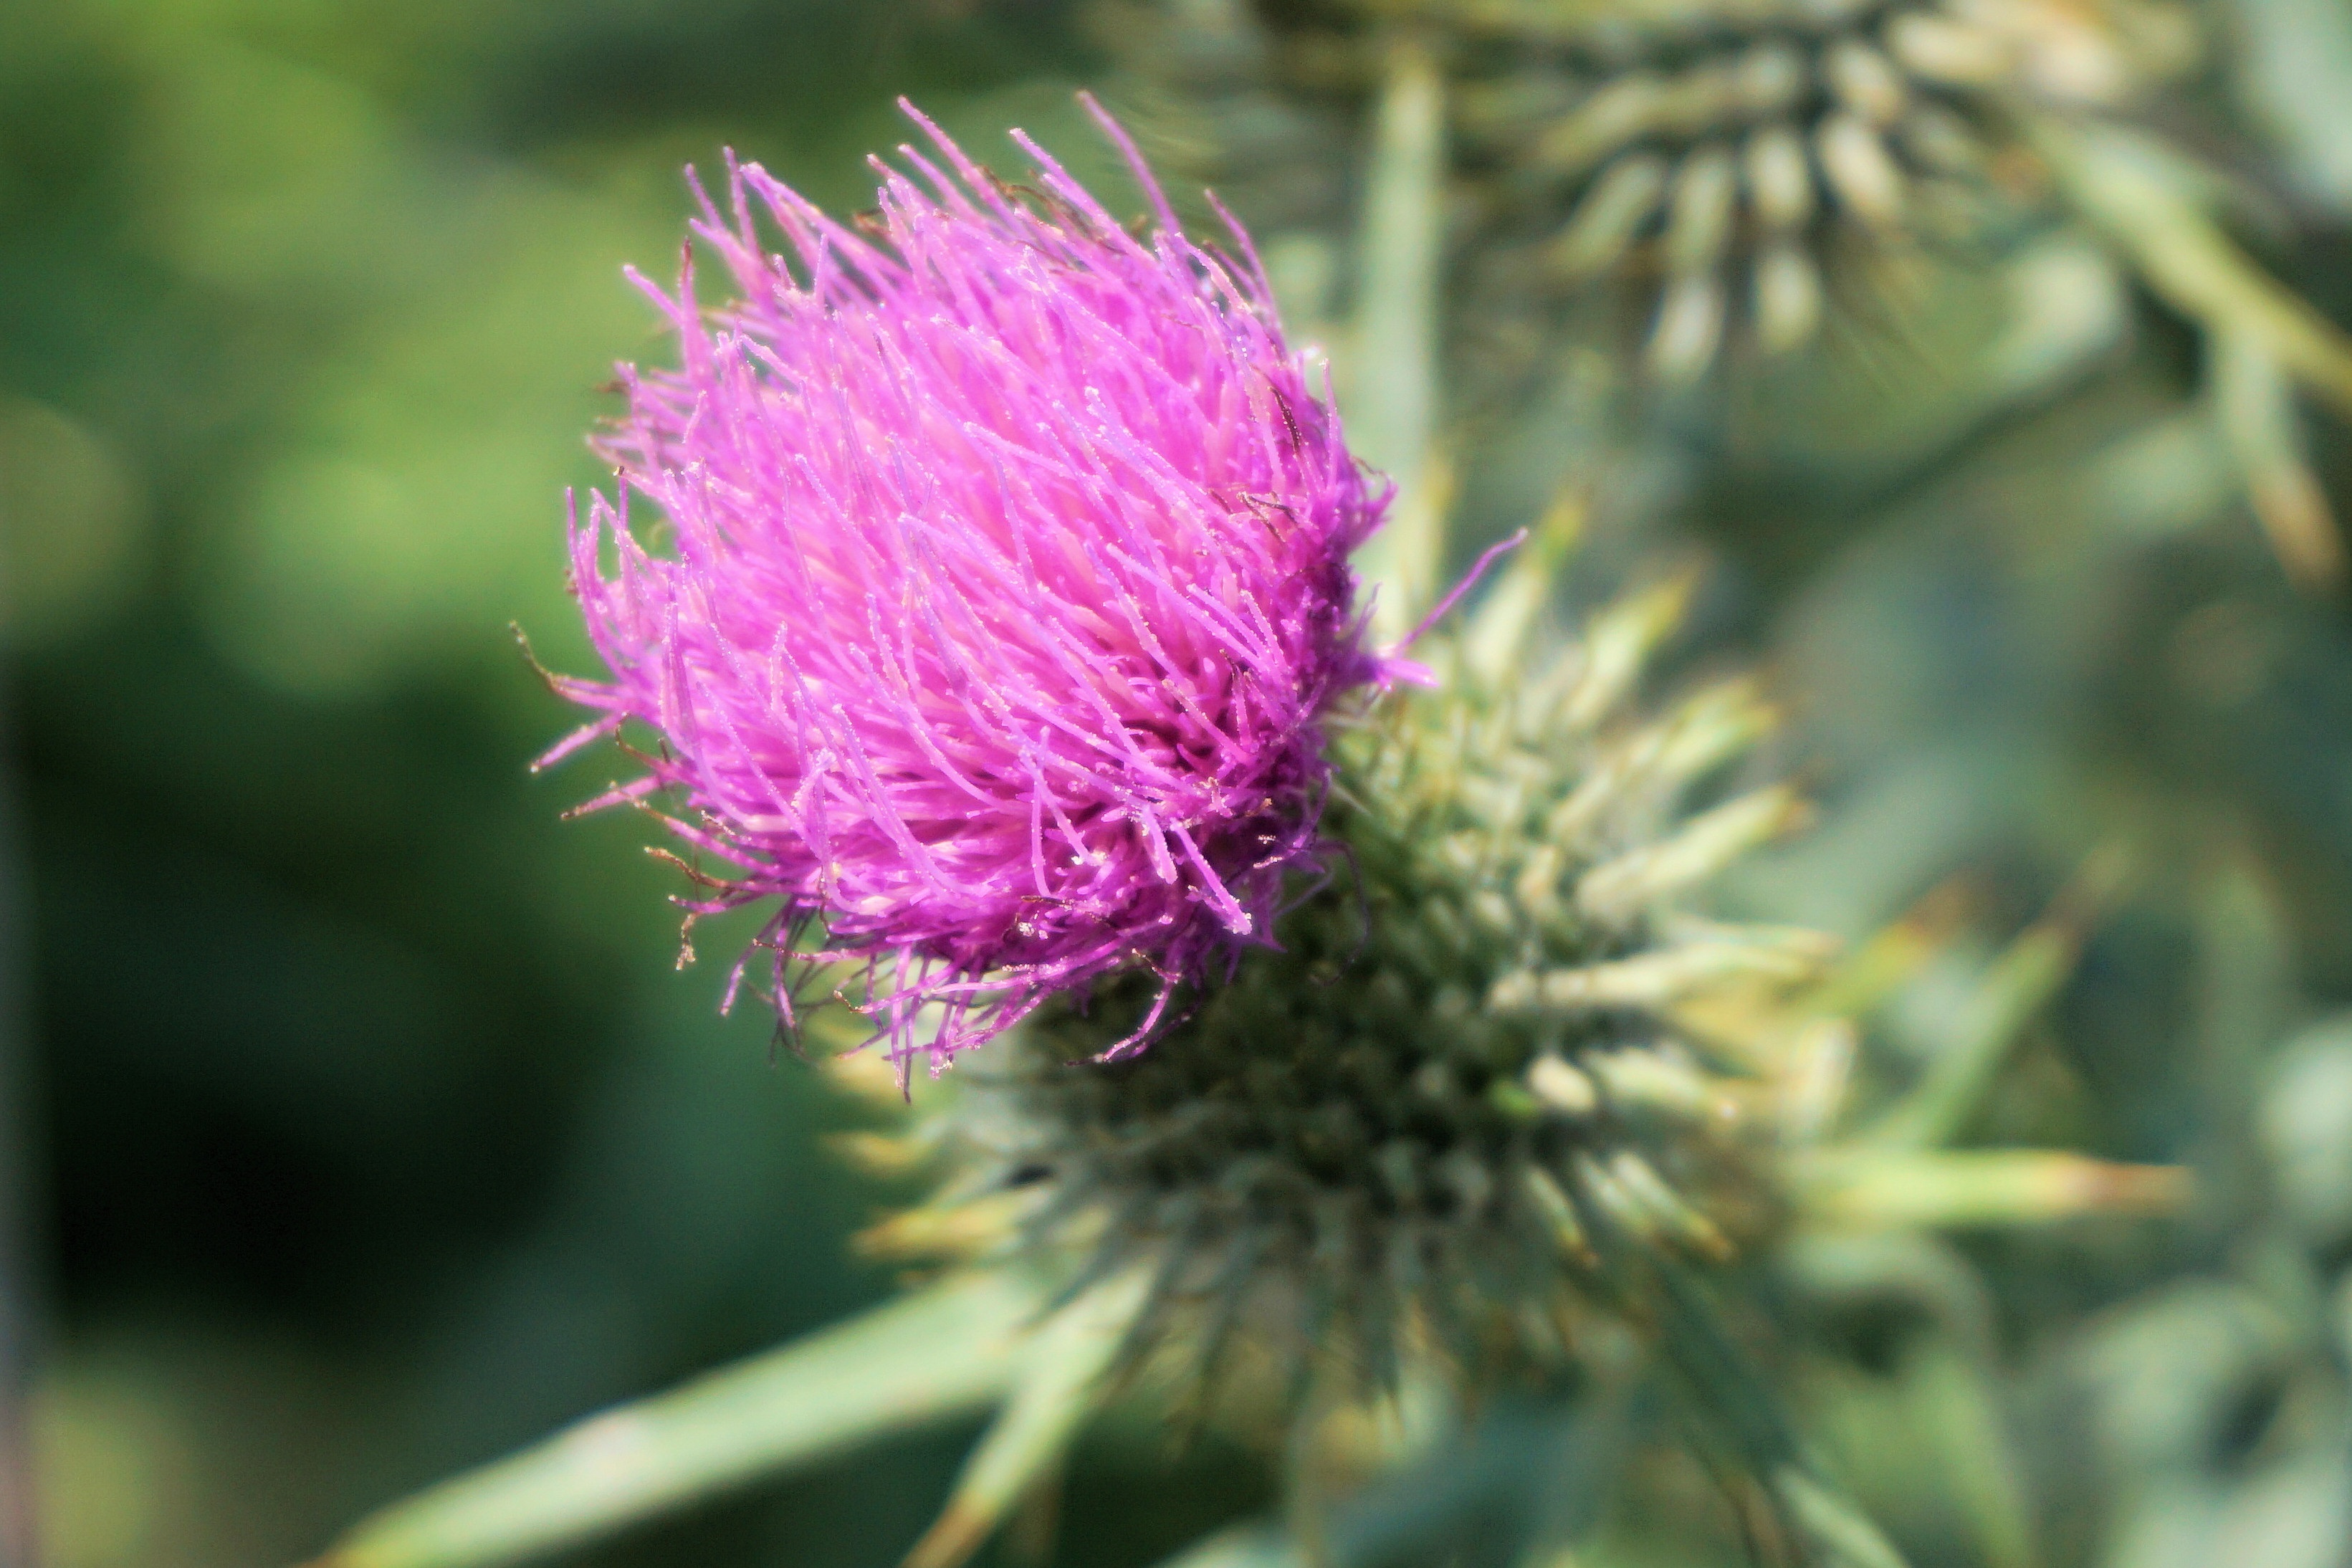
nature, blossom, prickly, plant, flower, purple, petal, bloom, macro, botany, flora, wildflower, close up, thistle, macro photography, flowering plant, daisy family, silybum, plant stem, land plant, thorns spines and prickles